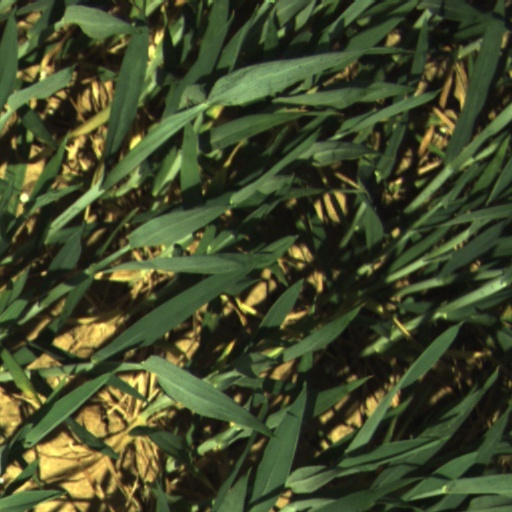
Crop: wheat